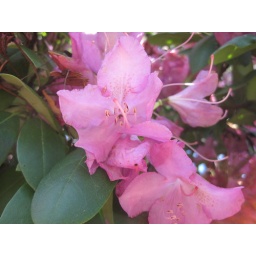
pink flower up close by stephen